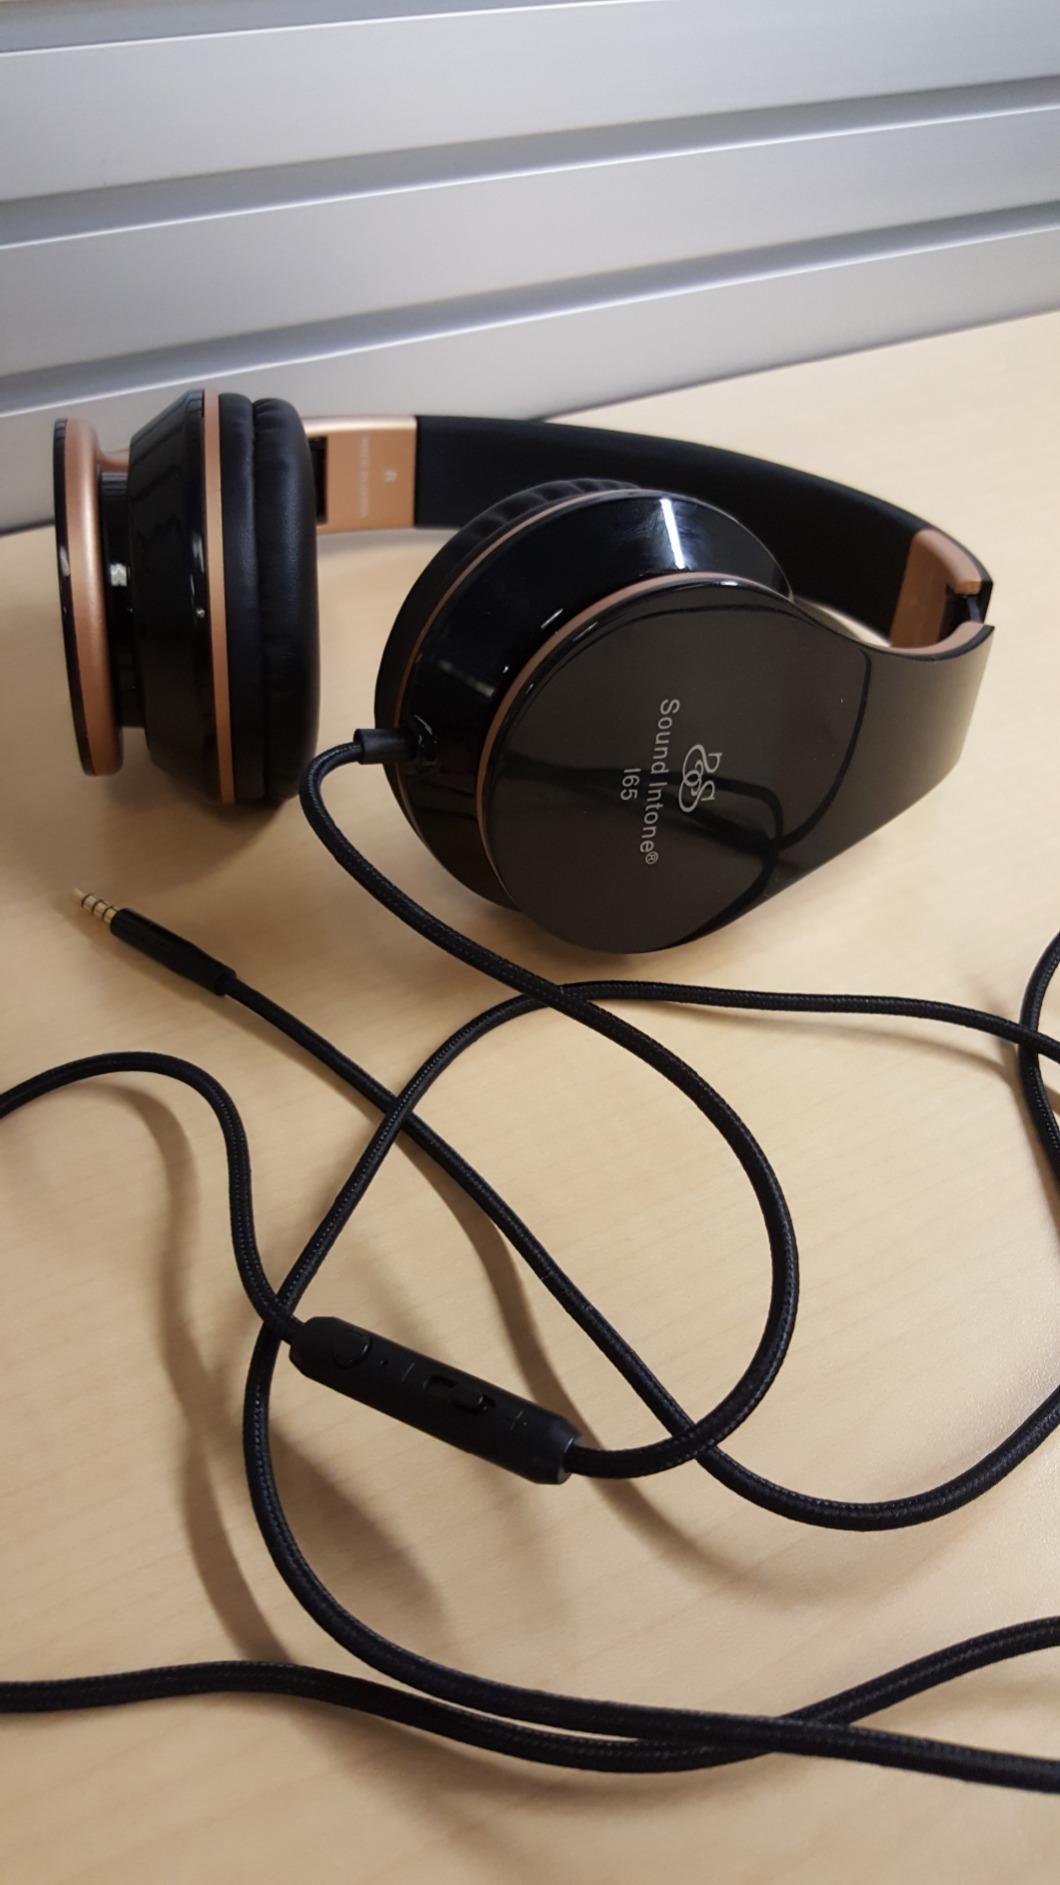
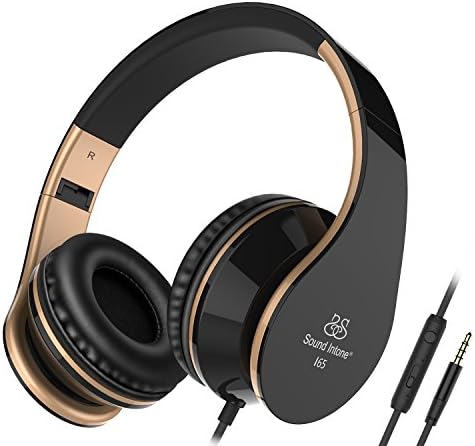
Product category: headphones
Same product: yes